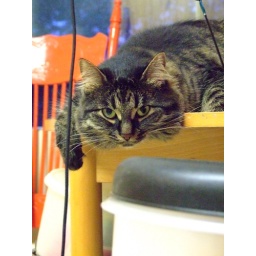
hobbies include fishing from the kitchen table and chatting to herself in the middle of the night....